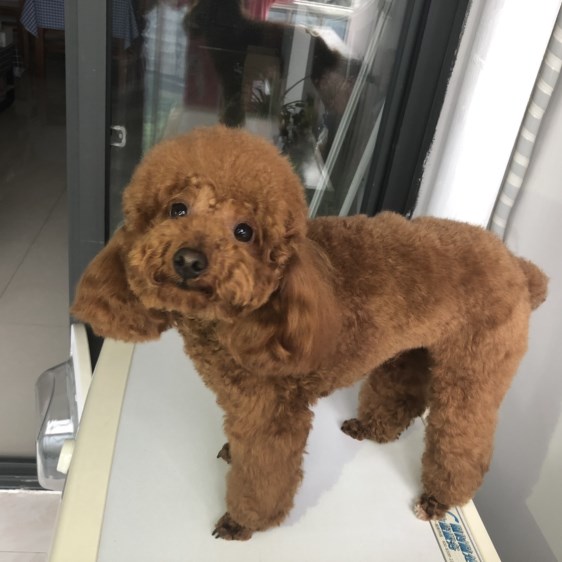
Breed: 7449-n000128-teddy